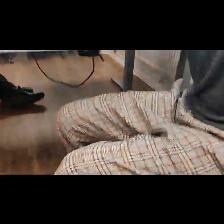
Label: Human